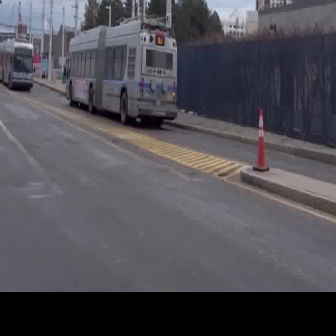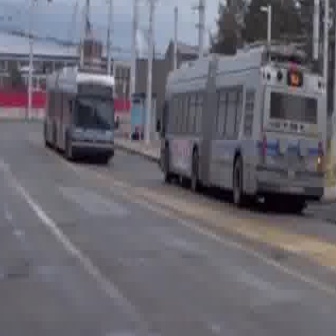
  Please identify the target specified by the bounding box [63,9,176,122] in the first image and locate it in the second image. Return the coordinates in [x_min,y_min,x_max,y_max] format.
Answer: [155,37,327,208]